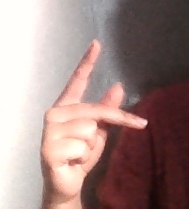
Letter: dha